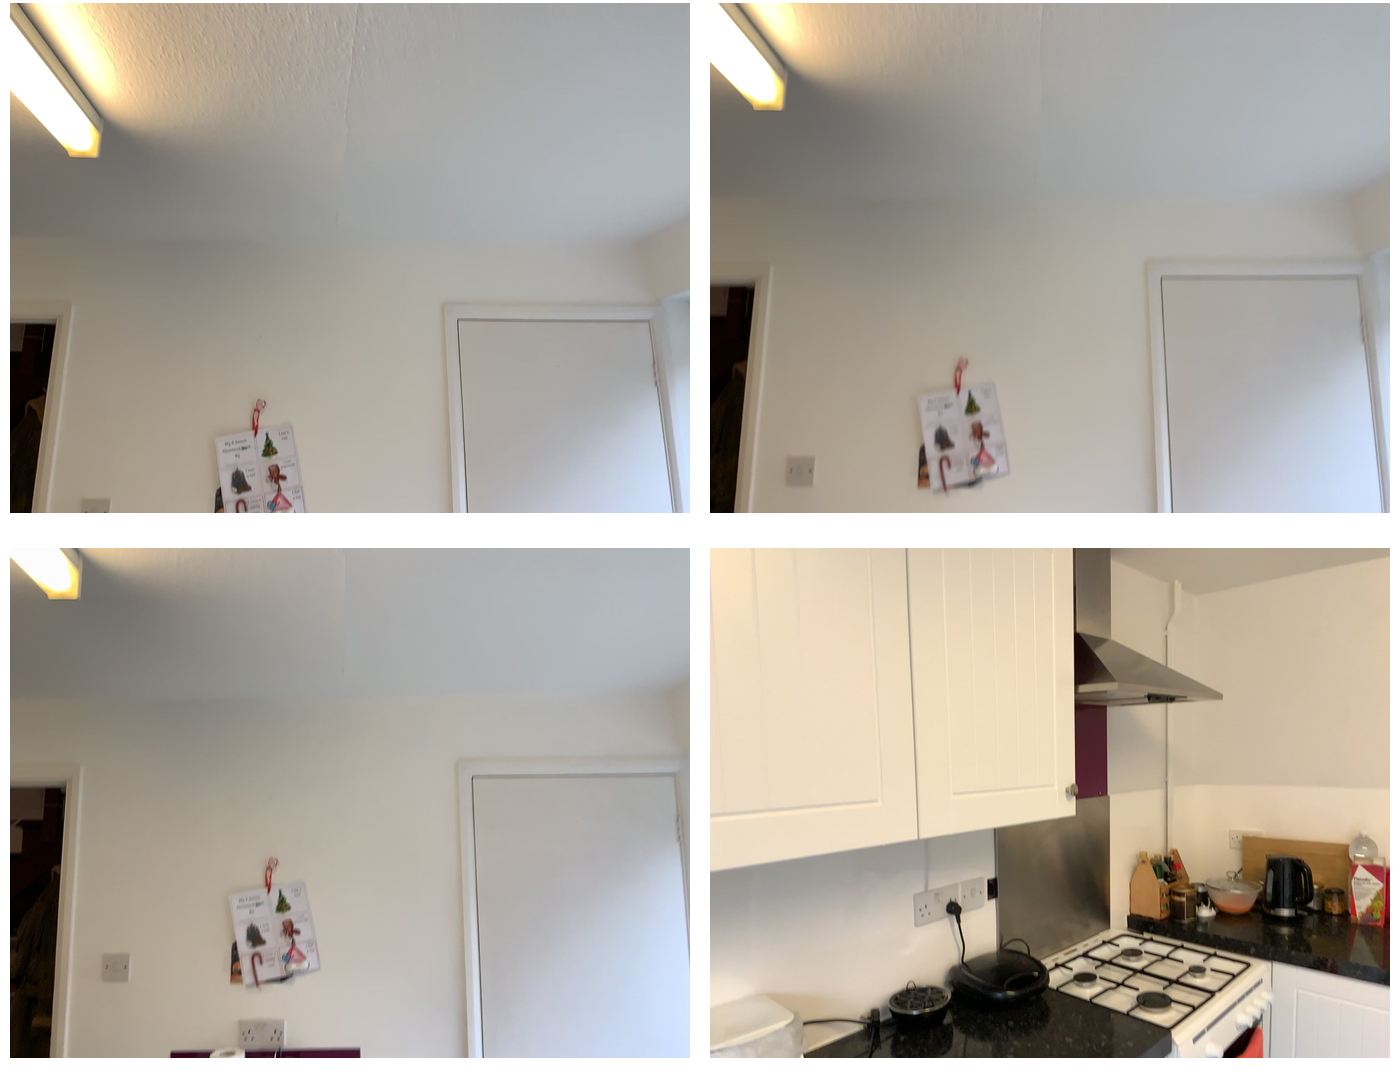Task instruction: Press the switch to control the ceiling light.
Answer: {"task_instruction": "Press the switch to control the ceiling light.", "nodes": ["switch", "ceiling light"], "edges": [{"functional_relationship": "control", "object1": "switch", "object2": "ceiling light", "spatial_relations": ["lower_than", "right_of", "behind", "far"], "is_touching": false}], "action_type": "press", "function_type": "device_control"}